Describe the emotion expressed in this image:  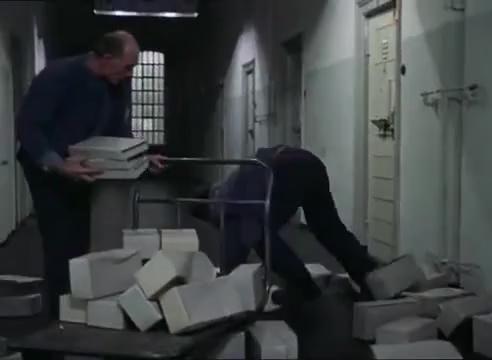
This person displays Suffering, valence and arousal with low intensity.